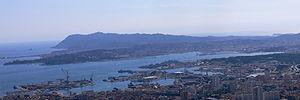
Le Beausset est une commune française située près de Toulon, dans le département du Var, en région Provence-Alpes-Côte d'Azur.
Le port militaire de Toulon est une base navale française, constituée d'un ensemble d’infrastructures terrestres et maritimes et de la plus grande partie de la rade de Toulon, à Toulon, chef-lieu du département du Var. Il s'agit de la principale base navale française, devant celle de Brest et celle de Cherbourg. En ce début de XXIᵉ siècle, elle abrite notamment la majeure partie de la force d'action navale, comprenant le porte-avions Charles de Gaulle, les porte-hélicoptères amphibies de Classe Mistral Mistral, Tonnerre et Dixmude, ainsi que les six sous-marins nucléaires d'attaque, classe Rubis. Au total plus de 60 % du tonnage de la Marine nationale française est à quai dans la rade de Toulon. Constituant la plus grande base de Défense de France depuis le 1ᵉʳ janvier 2011, elle est soutenue par le groupement de soutien de la base de défense de Toulon créé à la même date.
L'économie du Var traite de la situation économique conjoncturelle et structurelle du département du Var de nos jours.